Battle of al-Qadisiyyah

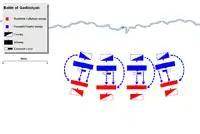
Persians attack Muslims using elephant corps

The Elephant corps was once again in front of the Sasanian army, giving him the advantage. Pressing this advantage, Rostam ordered a general attack along the Muslim front, using his entire force. All four Sasanian corps moved forward and struck the Muslims on their front. The Persian attack began with the customary volley of arrows and projectiles. The Muslims sustained heavy losses before their archers retaliated. The Persian elephant corps once again led the charge, supported by their infantry and cavalry. At the approach of the Sasanian elephants, the Muslim riders once again became unnerved, leading to confusion in the Muslim ranks. The Sasanians pressed the attack, and the Muslims fell back.